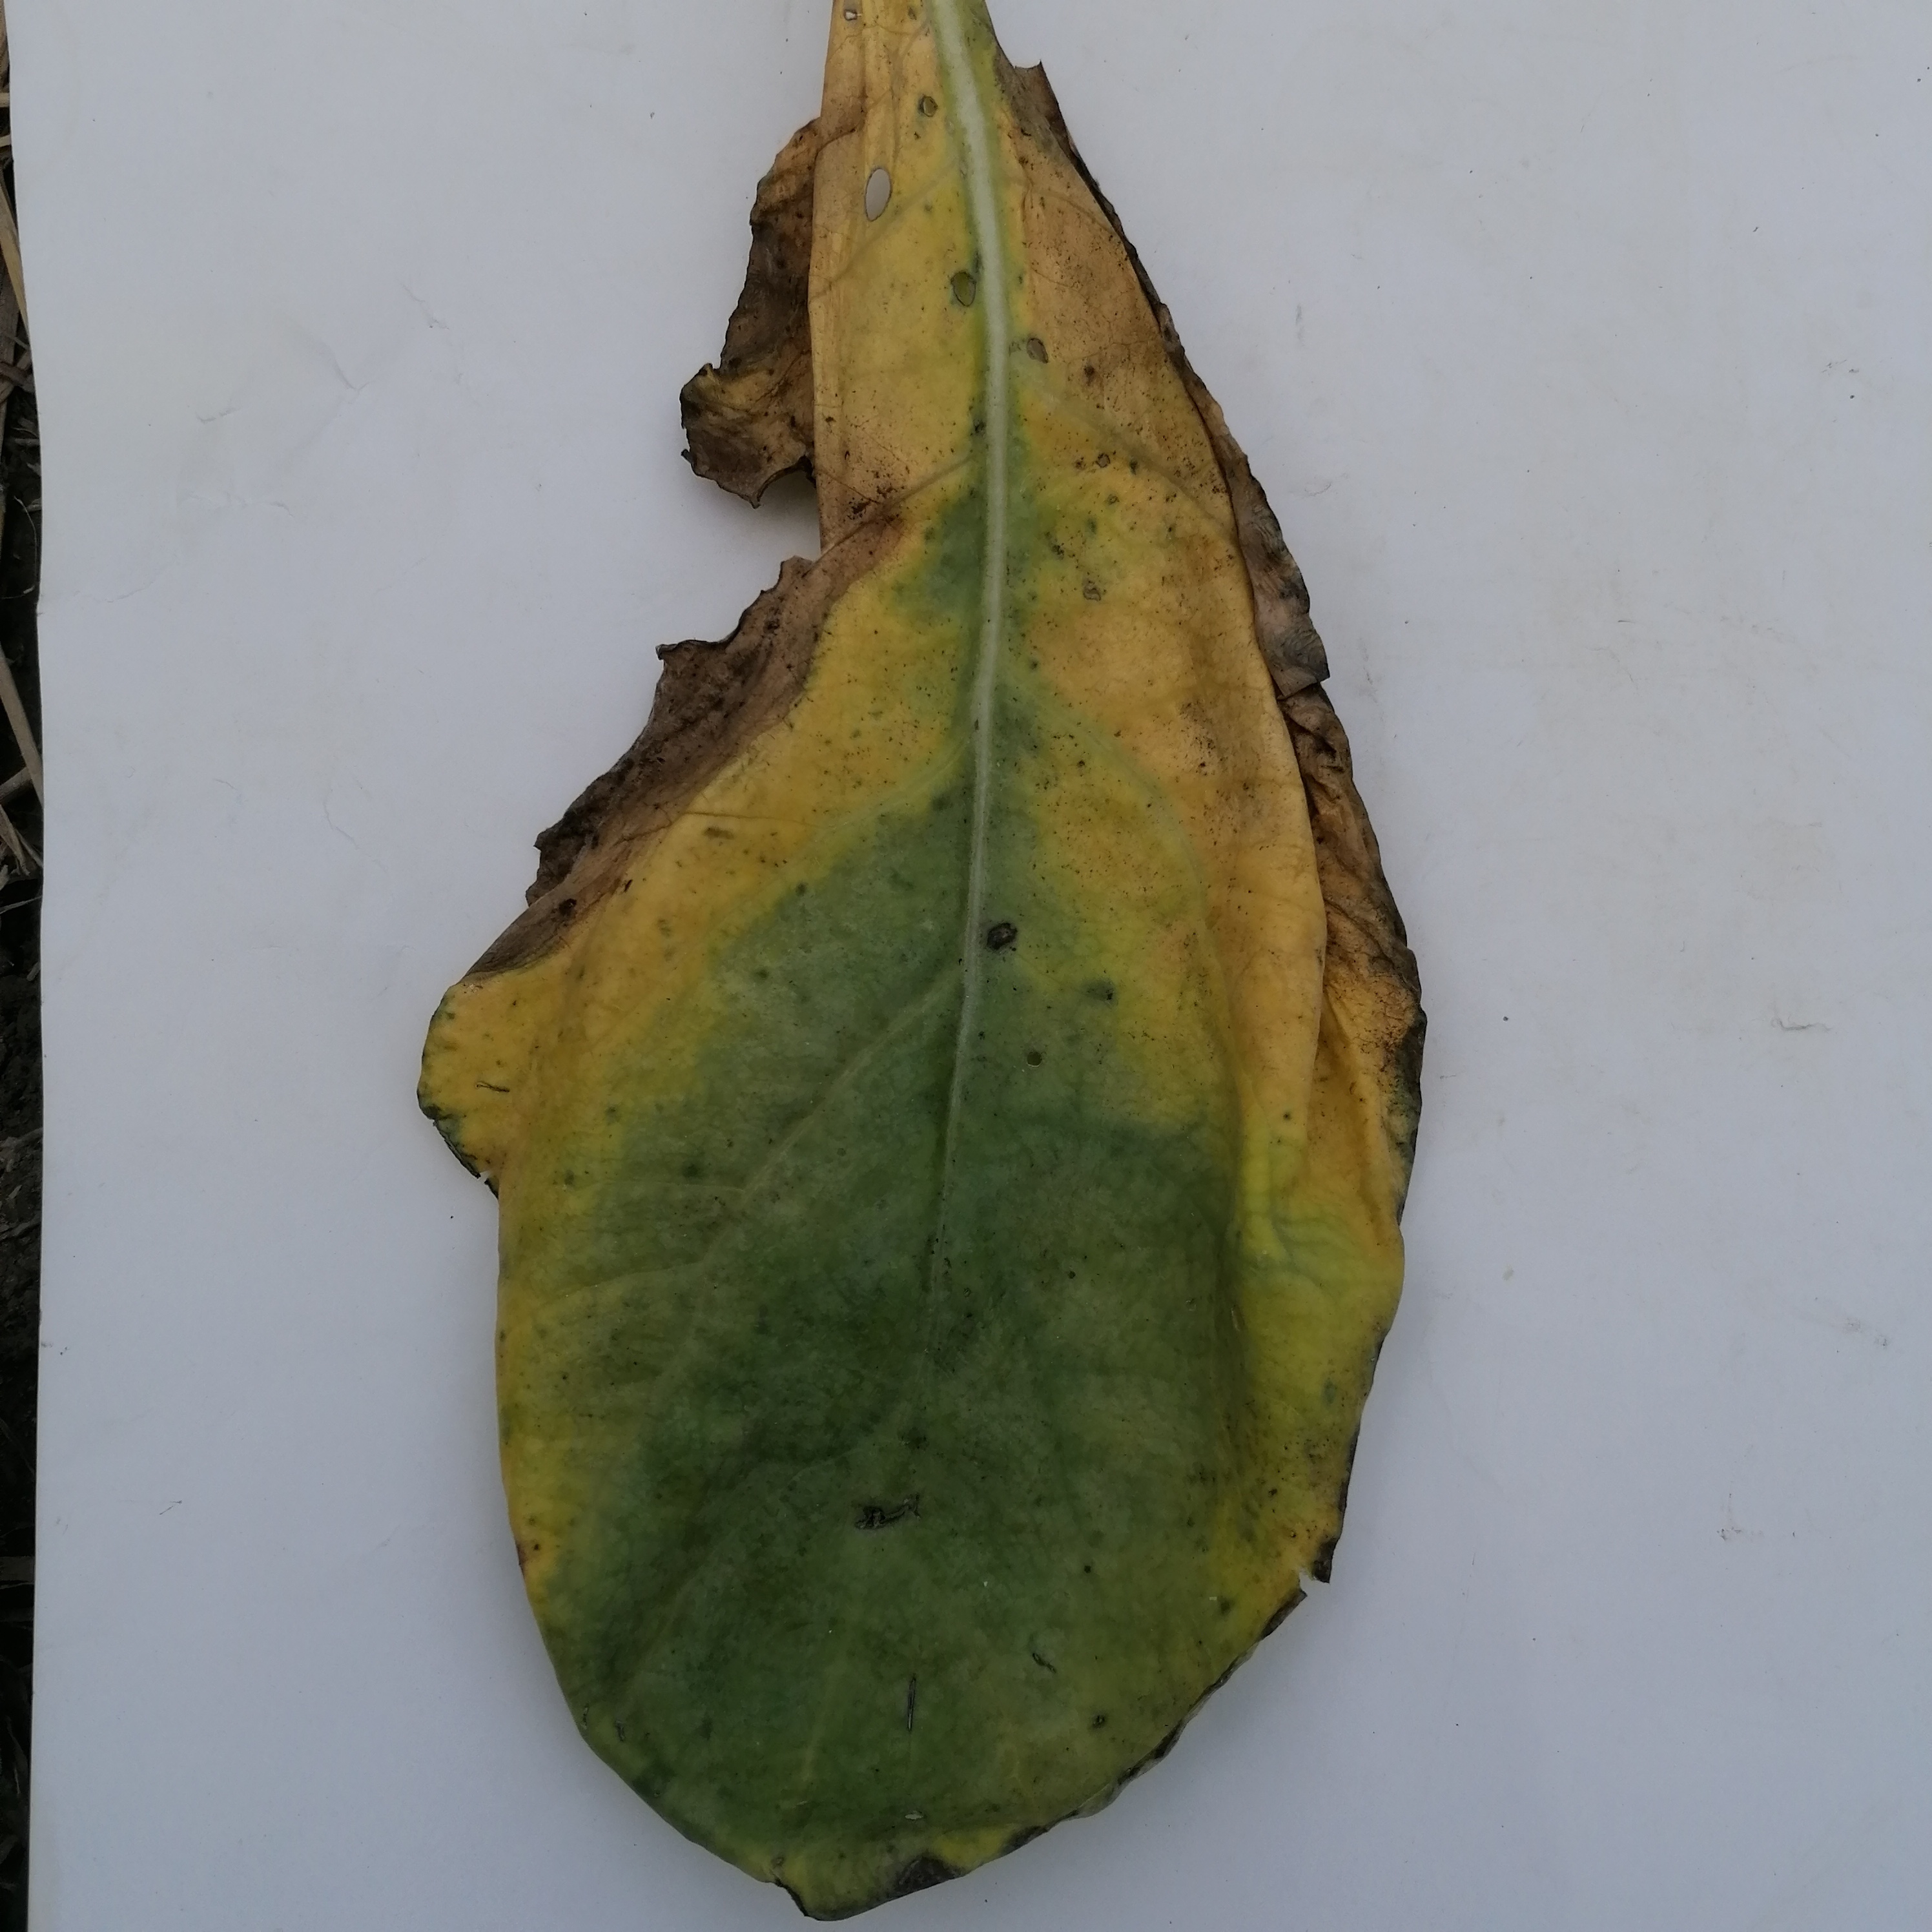
Label: Black Rot